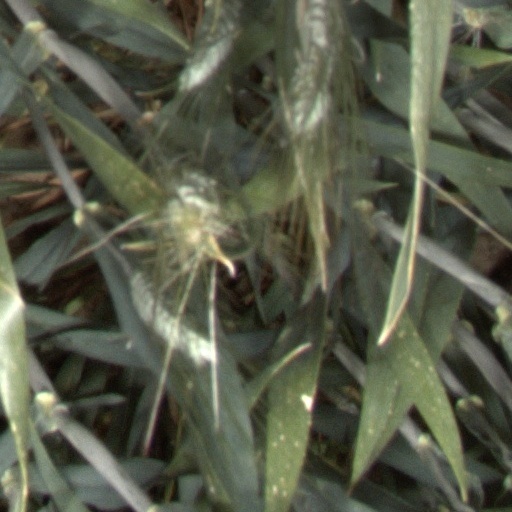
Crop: wheat